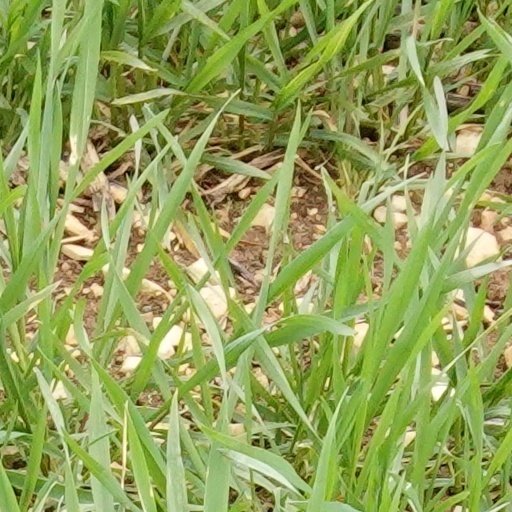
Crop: wheat